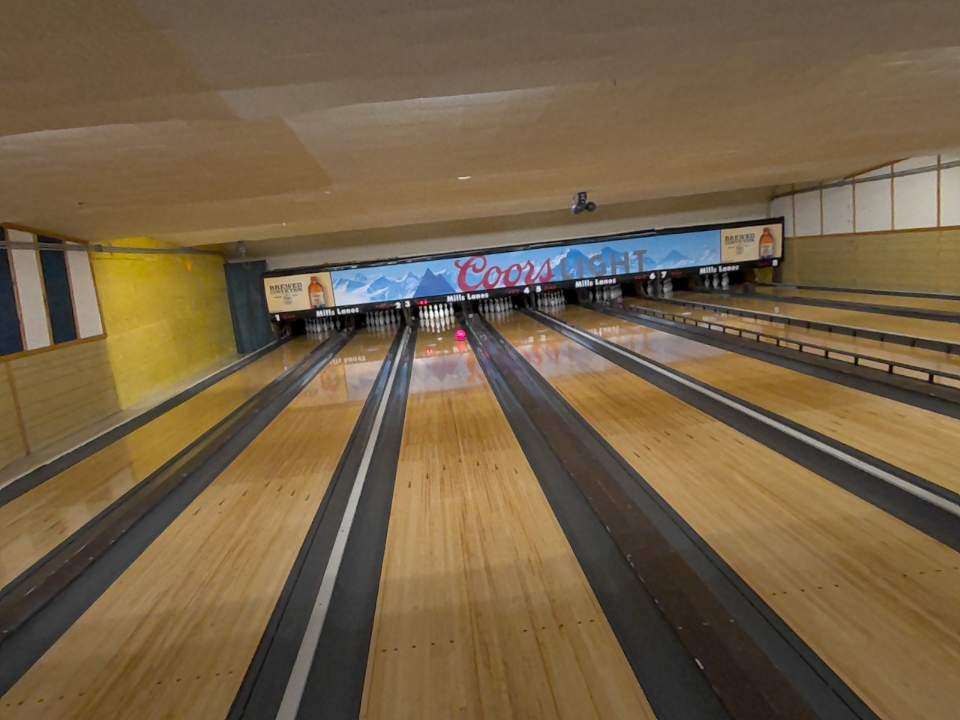
Object: bowling_ball